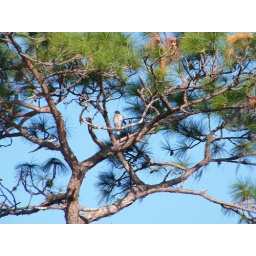
hawk in crown of pine tree